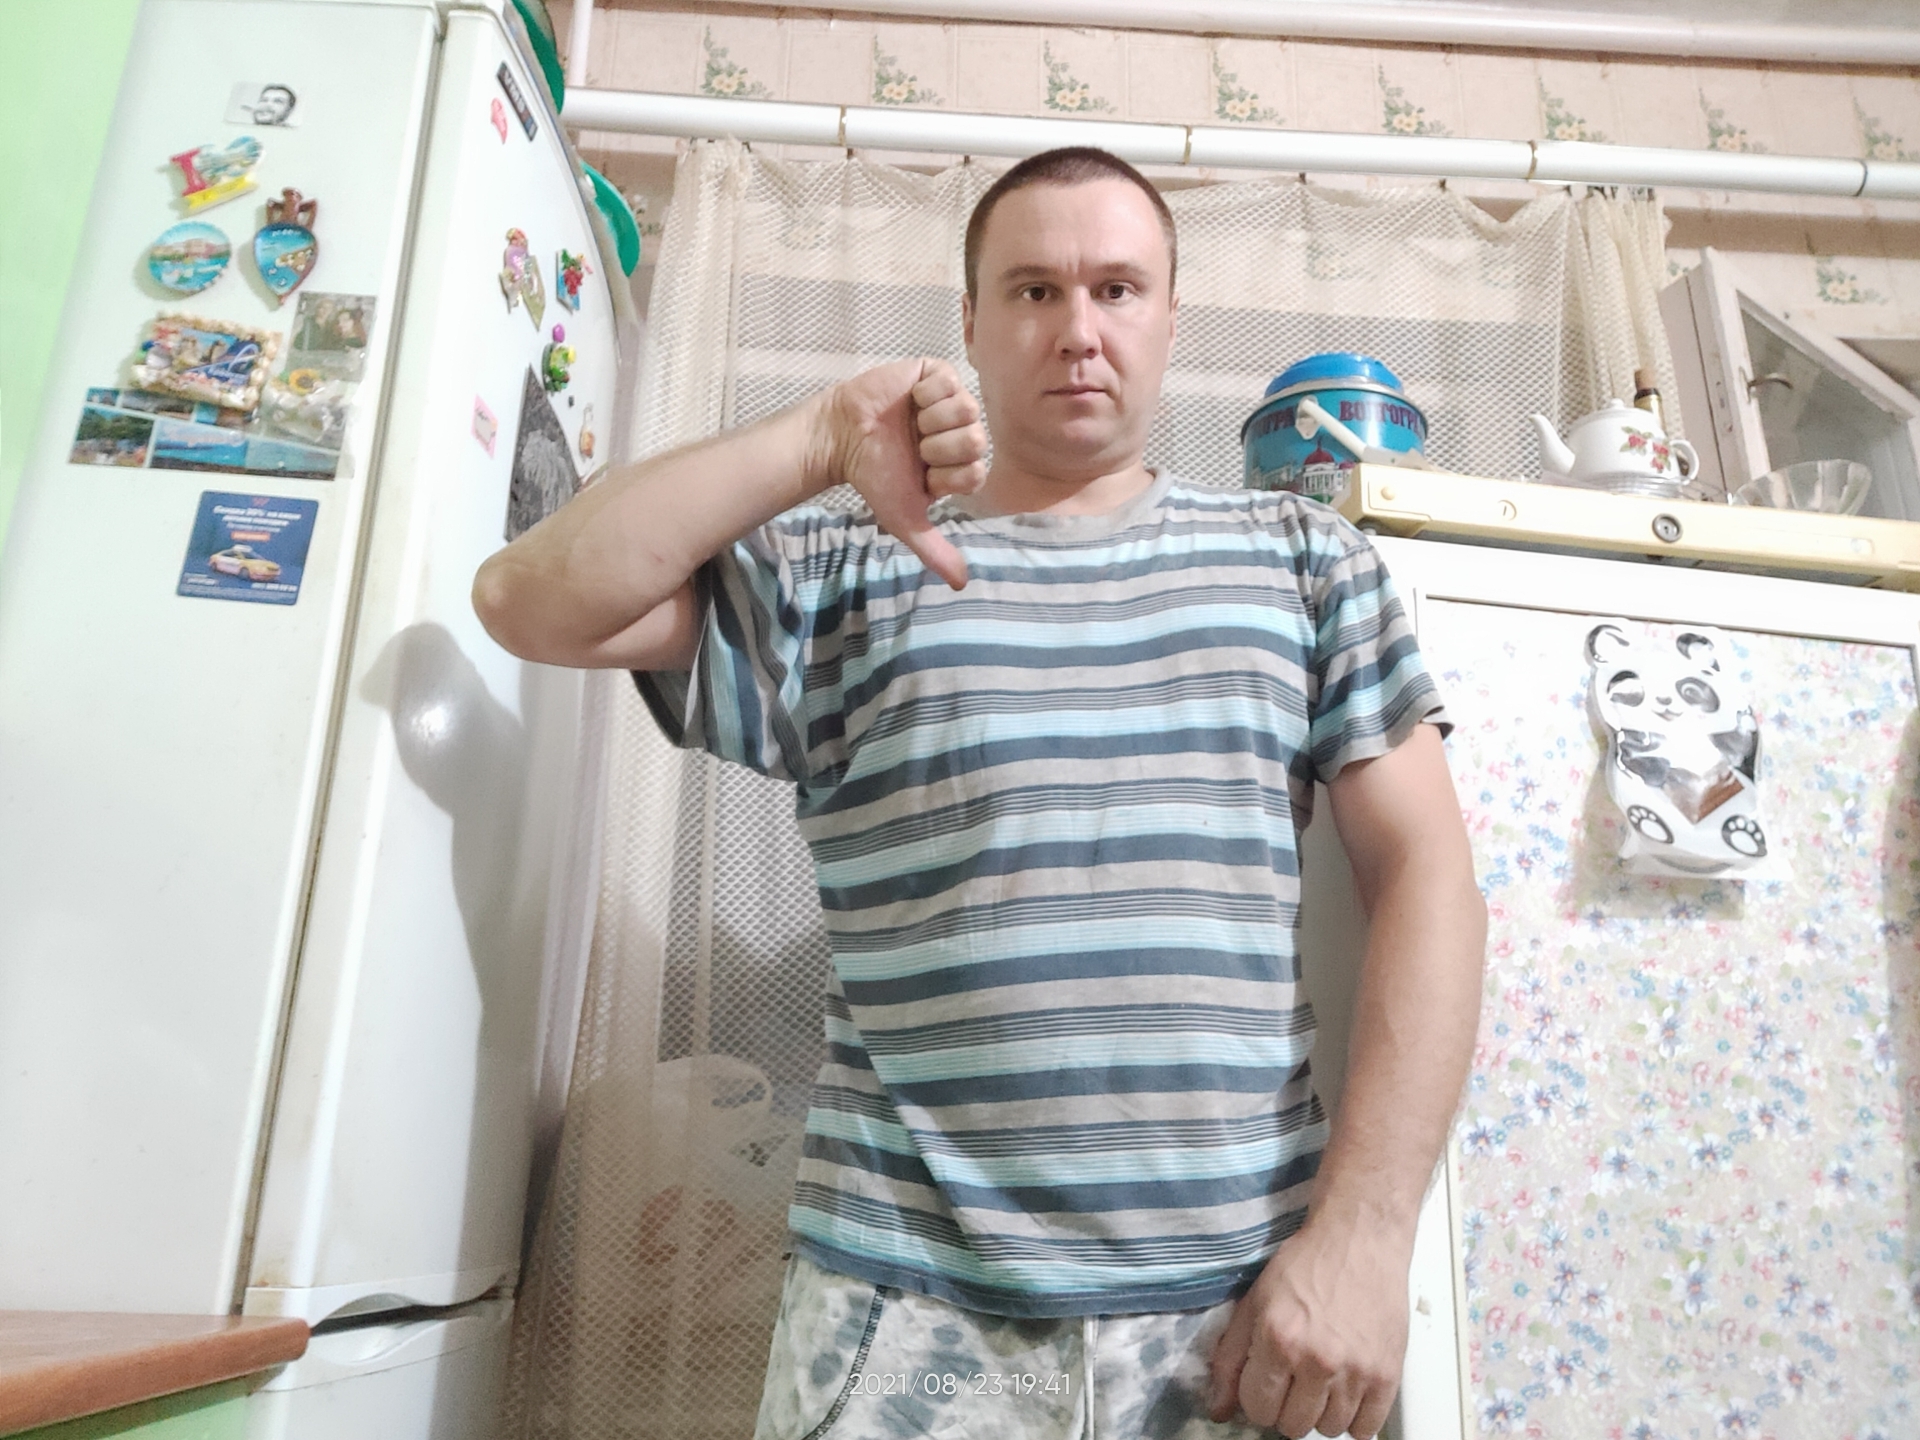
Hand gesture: dislike